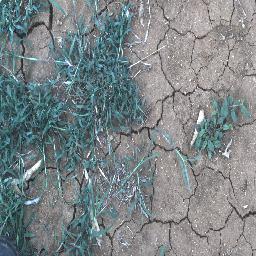
Label: negative